Brooklyn Bridge

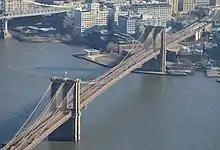
Brooklyn Bridge seen from One World Trade Center Skypod

The first major upgrade to the Brooklyn Bridge commenced in 1948, when a contract to entirely reconstruct the approach ramps was awarded to David B. Steinman. The renovation was expected to double the capacity of the bridge's roadways to nearly 6,000 cars per hour, at a projected cost of $7 million. The renovation included the demolition of both the elevated and the trolley tracks on the roadways, the removal of trusses separating the inner elevated tracks from the existing vehicle lanes and the widening of each roadway from two to three lanes, as well as the construction of a new steel-and-concrete floor. In addition, new ramps were added to Adams Street, Cadman Plaza, and the Brooklyn Queens Expressway (BQE) on the Brooklyn side, and to Park Row on the Manhattan side. The bridge was briefly closed to all traffic for the first time ever in January 1950, and the trolley tracks closed that March to allow the widening work to occur. During the construction project, one roadway at a time was closed, allowing reduced traffic flows to cross the bridge in one direction only.